Grand Hotel Tremezzo

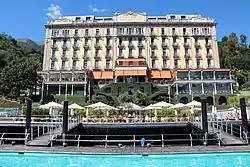
Grand Hotel Tremezzo on Lake Como, Italy

Grand Hotel Tremezzo is a historic luxury hotel located on the shores of Lake Como in Italy.